INS Vikrant (2013)

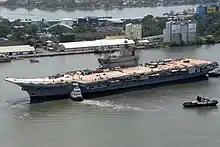
Basin trials of the aircraft carrier

"Vikrant" was undocked on 10 June 2015 after the completion of structural work. Cabling, piping, heat and ventilation works were scheduled to be completed by 2017 with sea trials to begin thereafter. By October 2015, the construction of the hull was close to 98 percent complete, with flight deck construction underway. The installation of machinery, piping and the propeller shafts was in progress by January 2016; it was reported, however, that there were delays in the delivery of equipment from Russia for the carrier's aviation complex. By May 2017, the carrier's fitting-out was 62% complete, with trials of the auxiliary systems scheduled by late 2017.